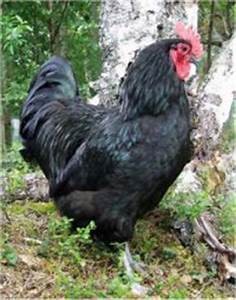
Label: gallina